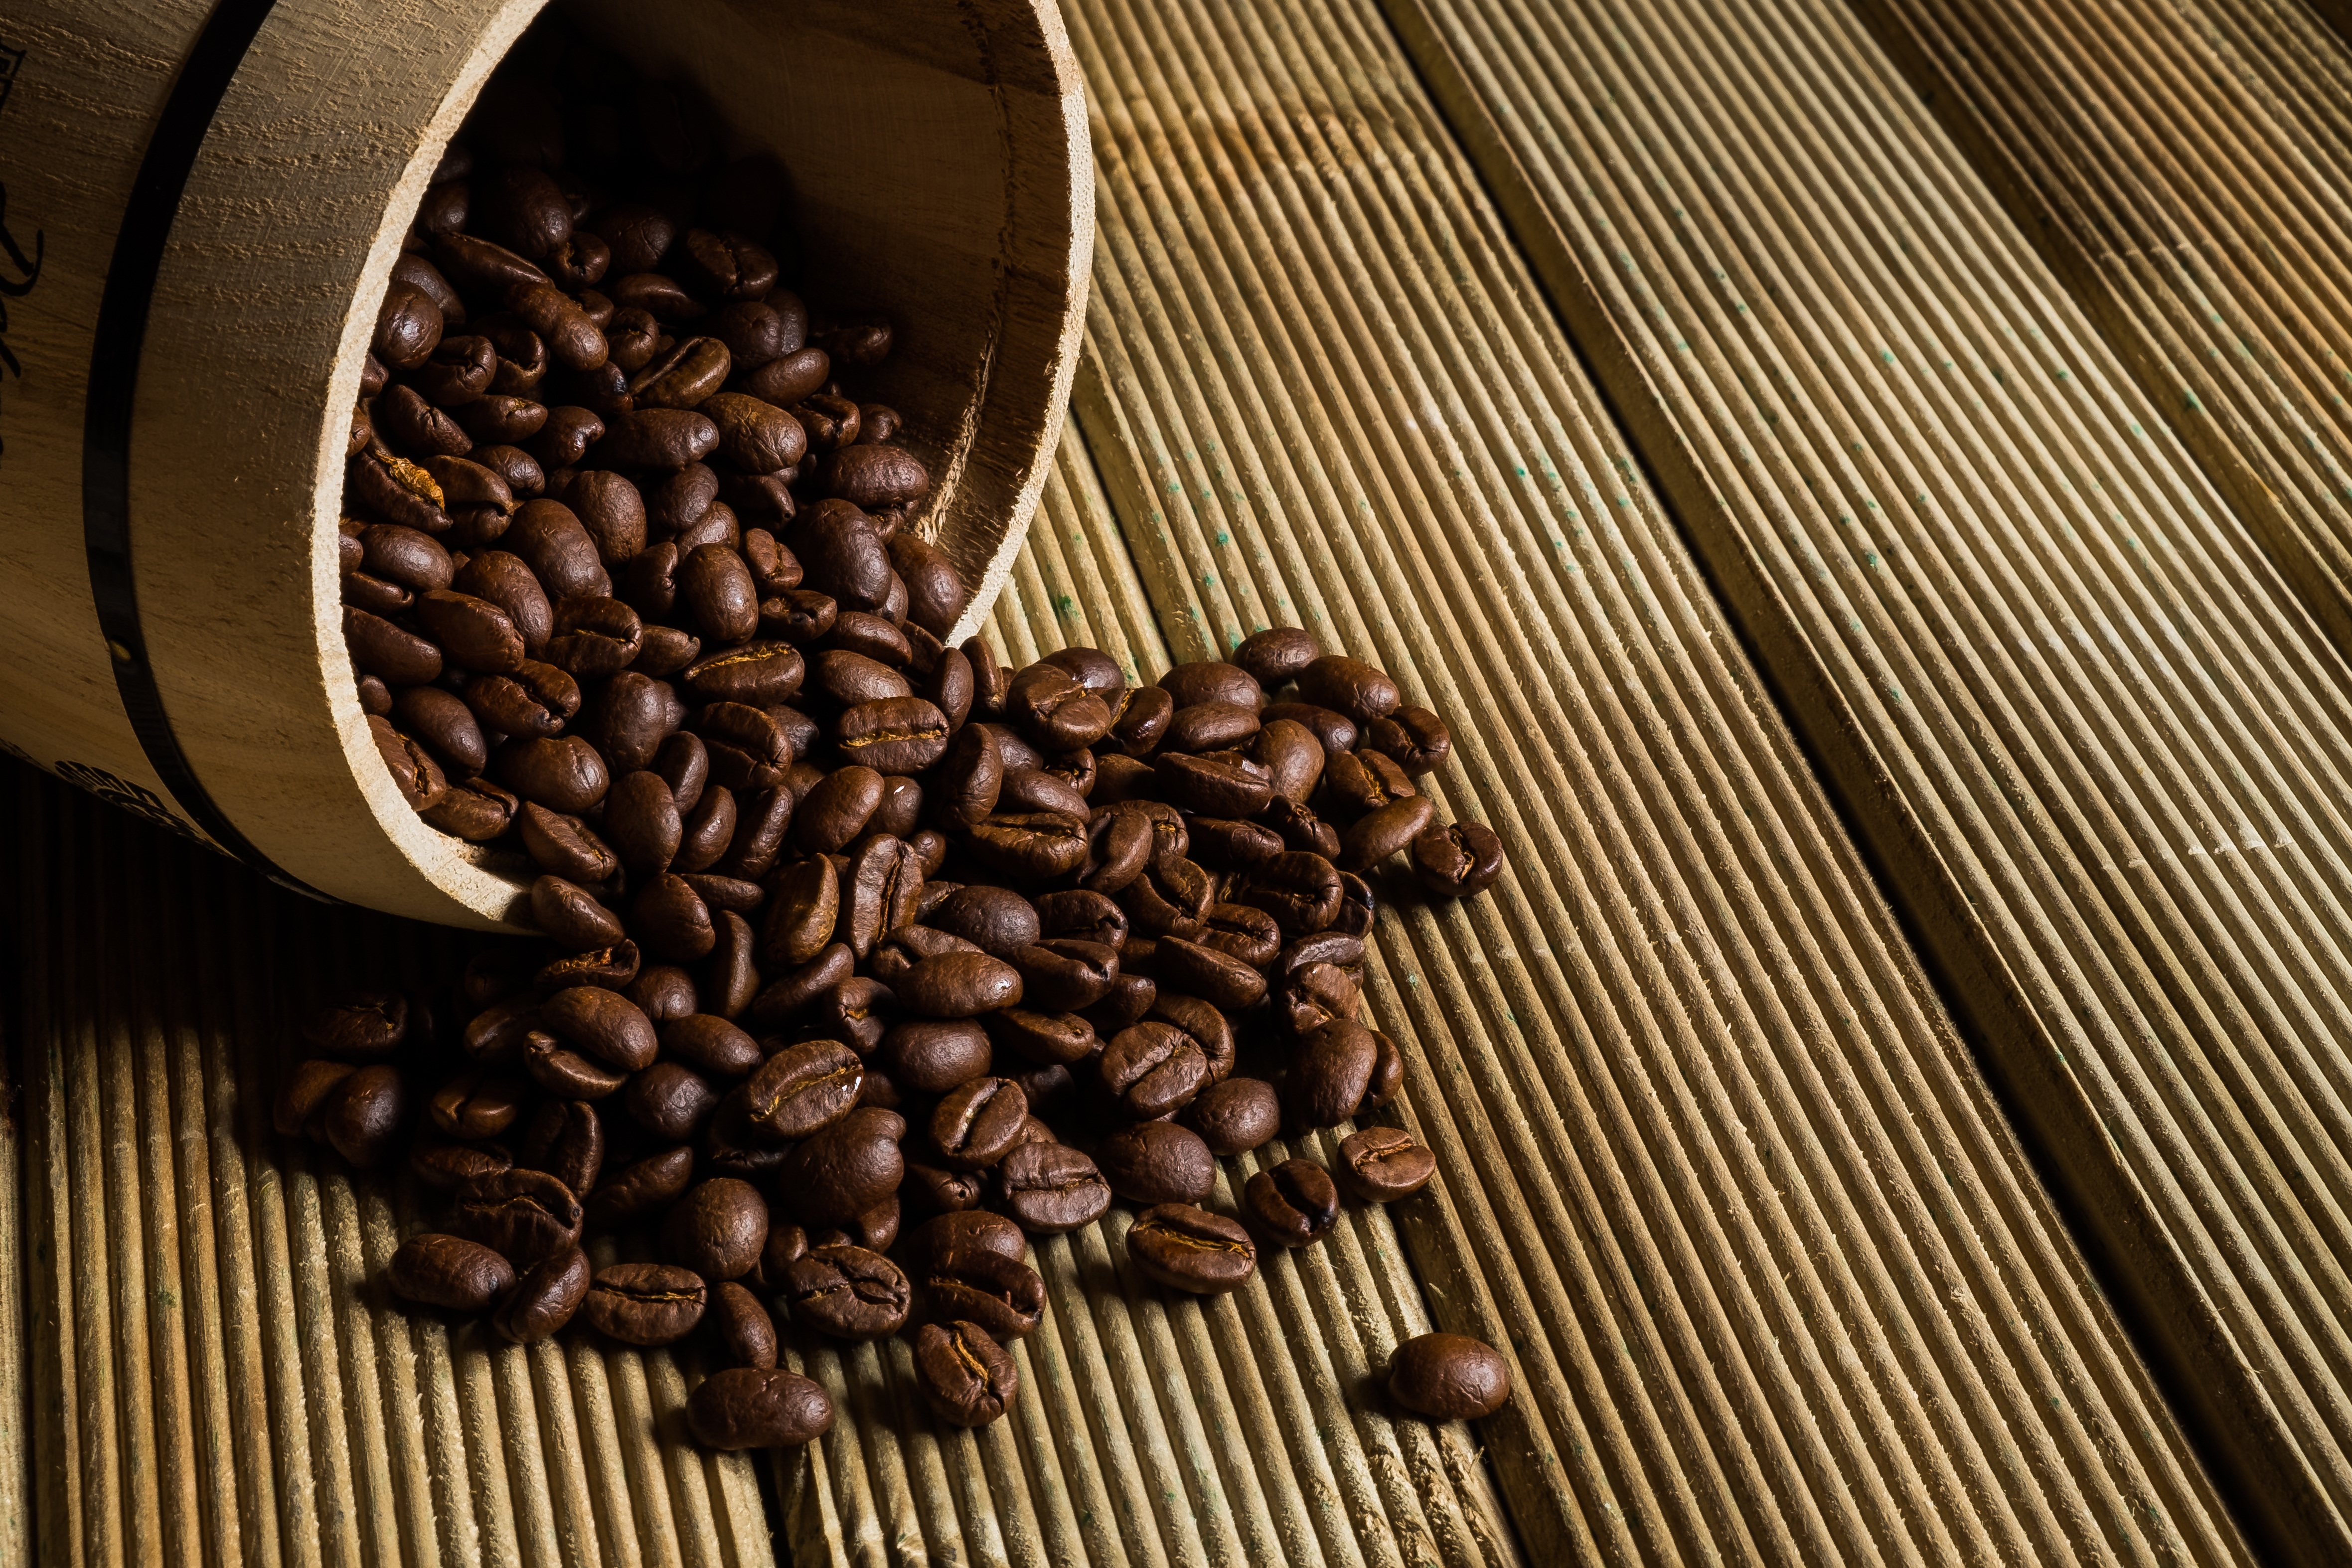
coffee, wood, cup, food, produce, drink, grind, caffeine, toasted, flavor, the drink, coffee grains, sunflower seed, grass family